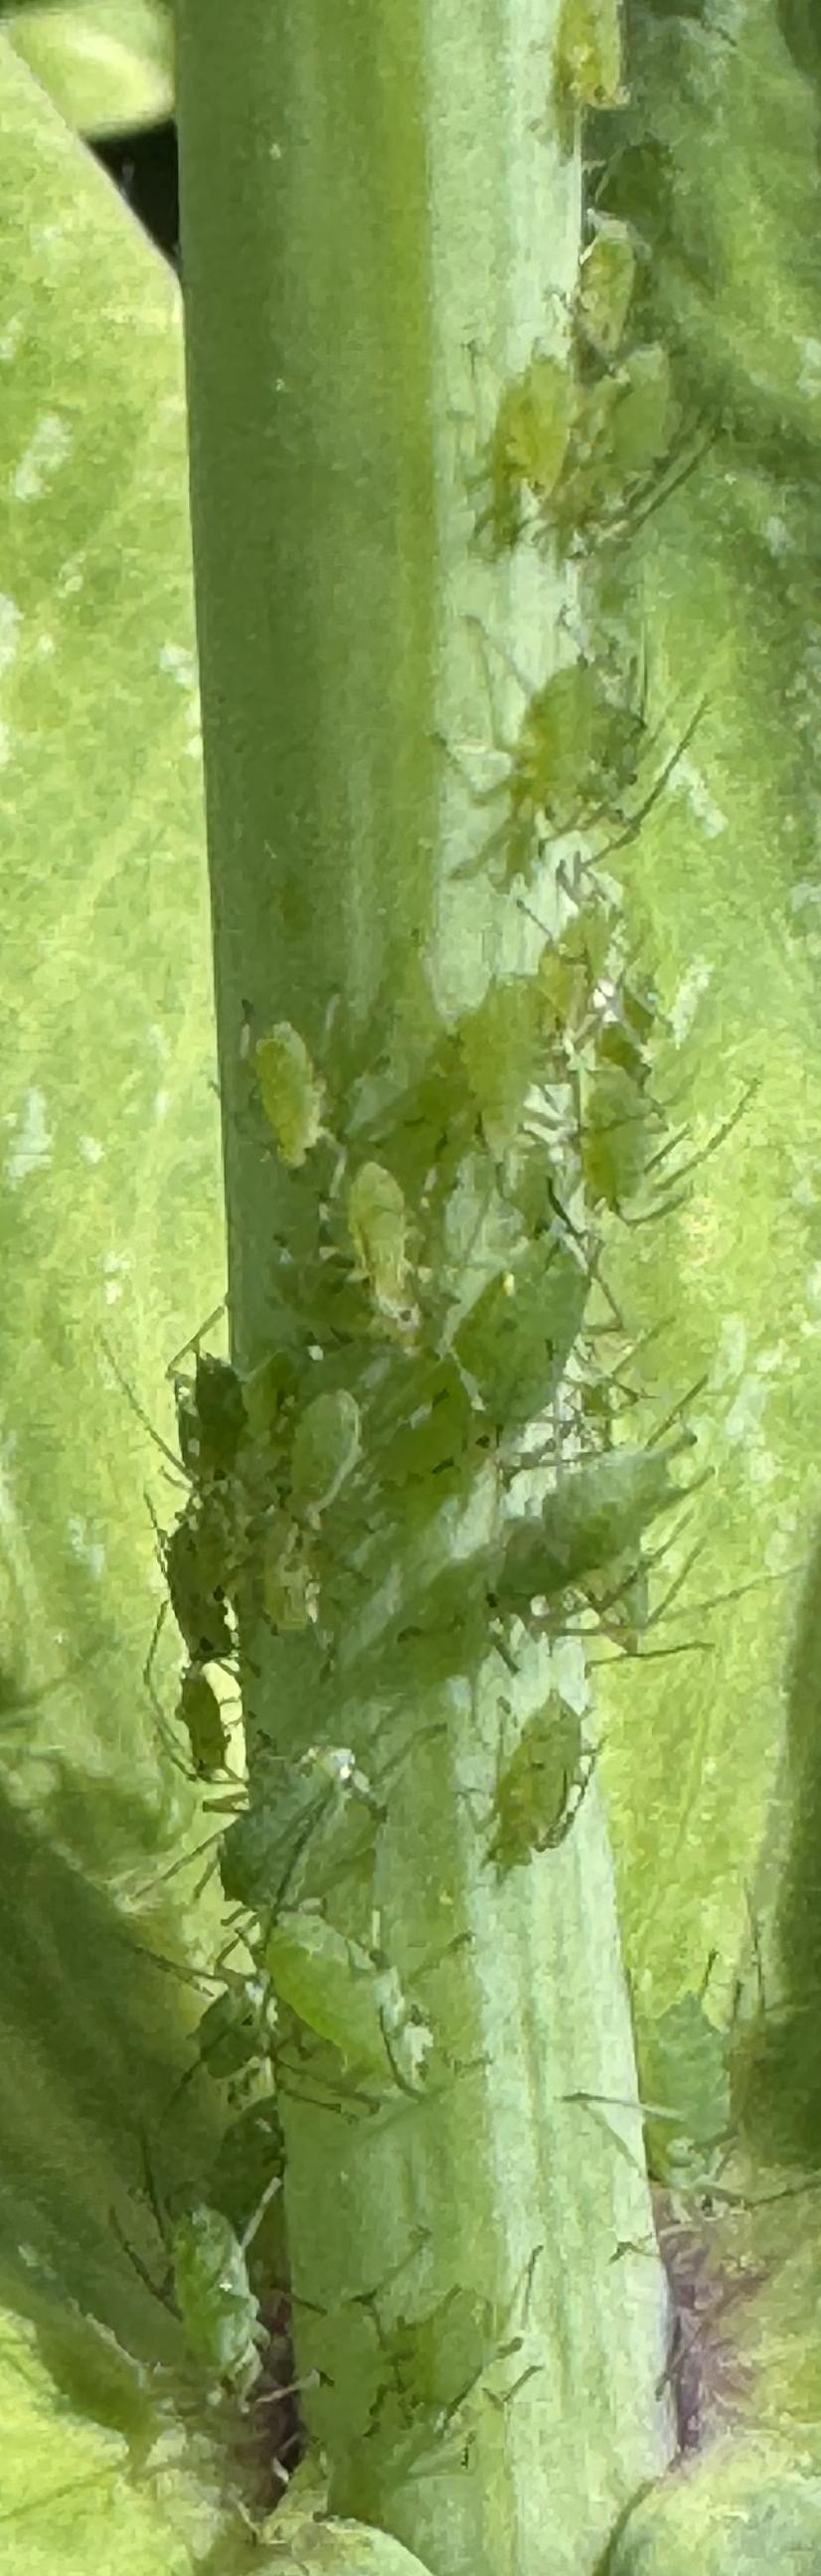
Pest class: pea_aphid